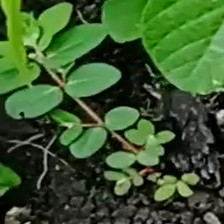
Weed species: Graceful_Sandmart_(Euphorbia hypericifolia)